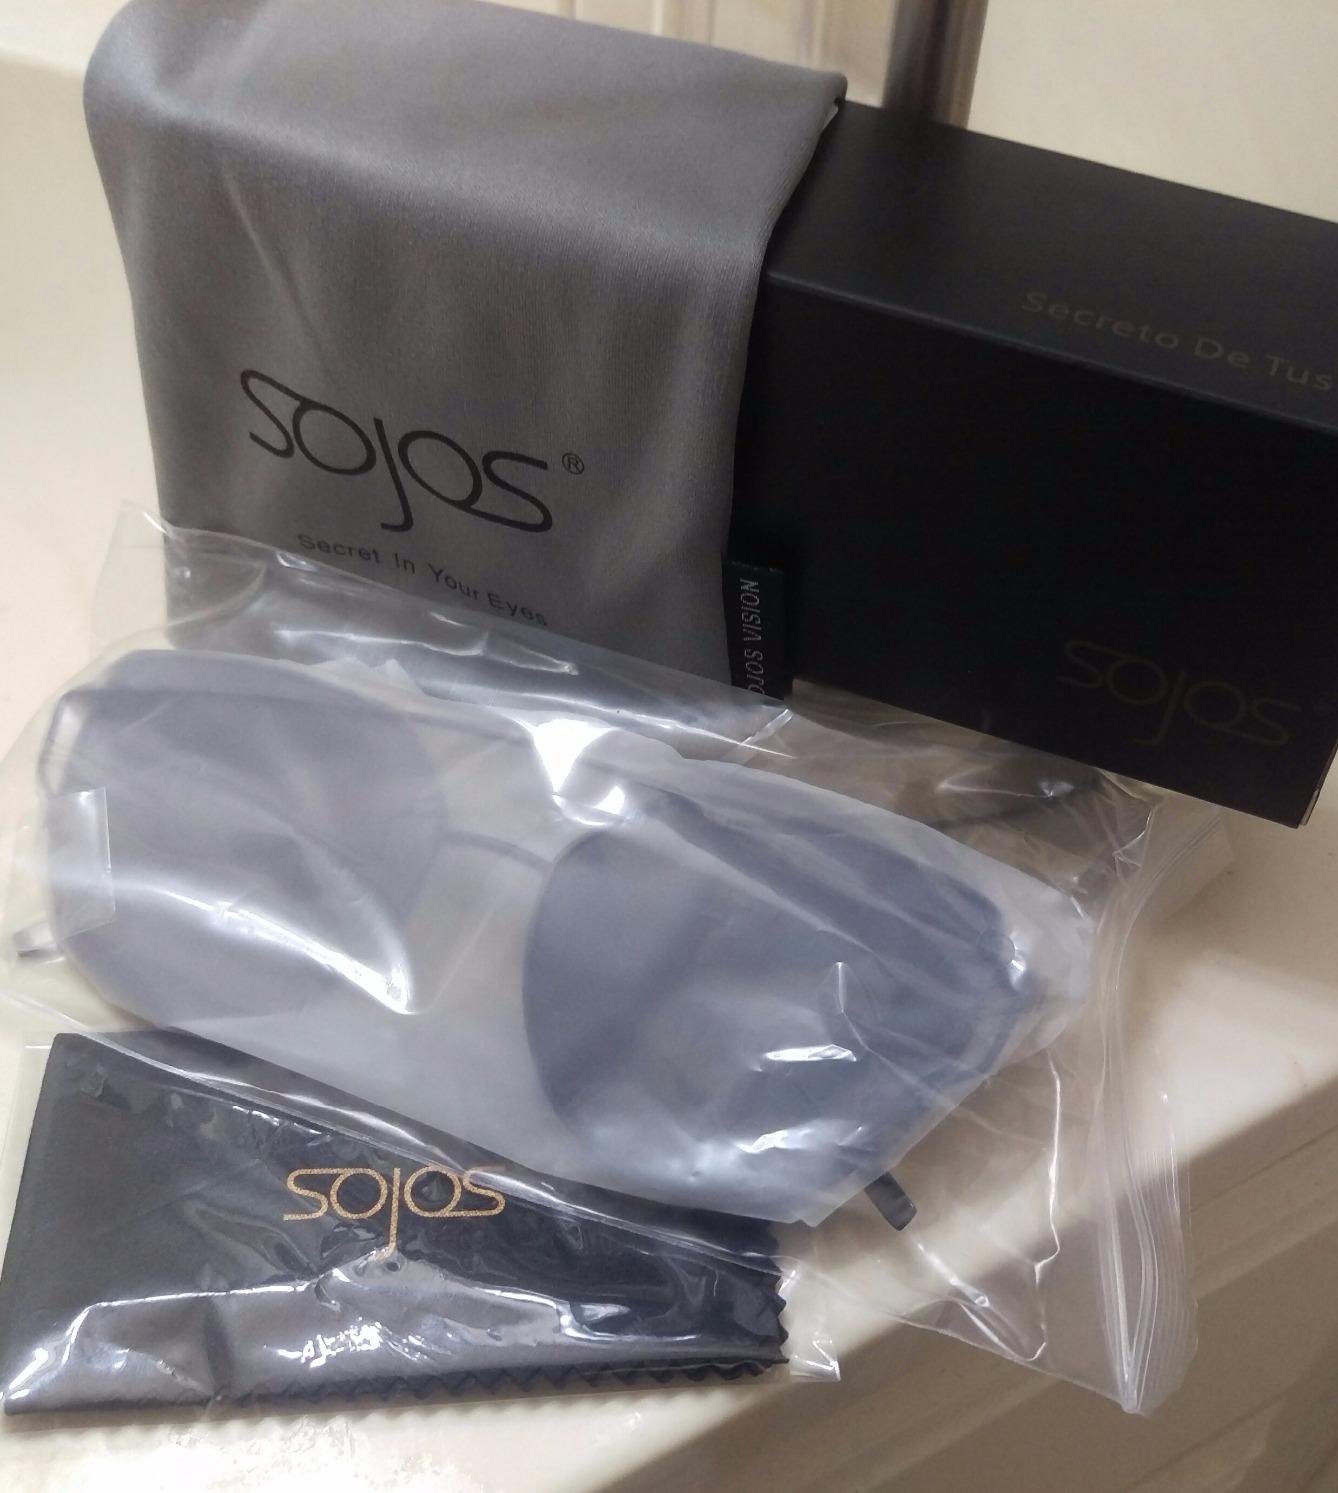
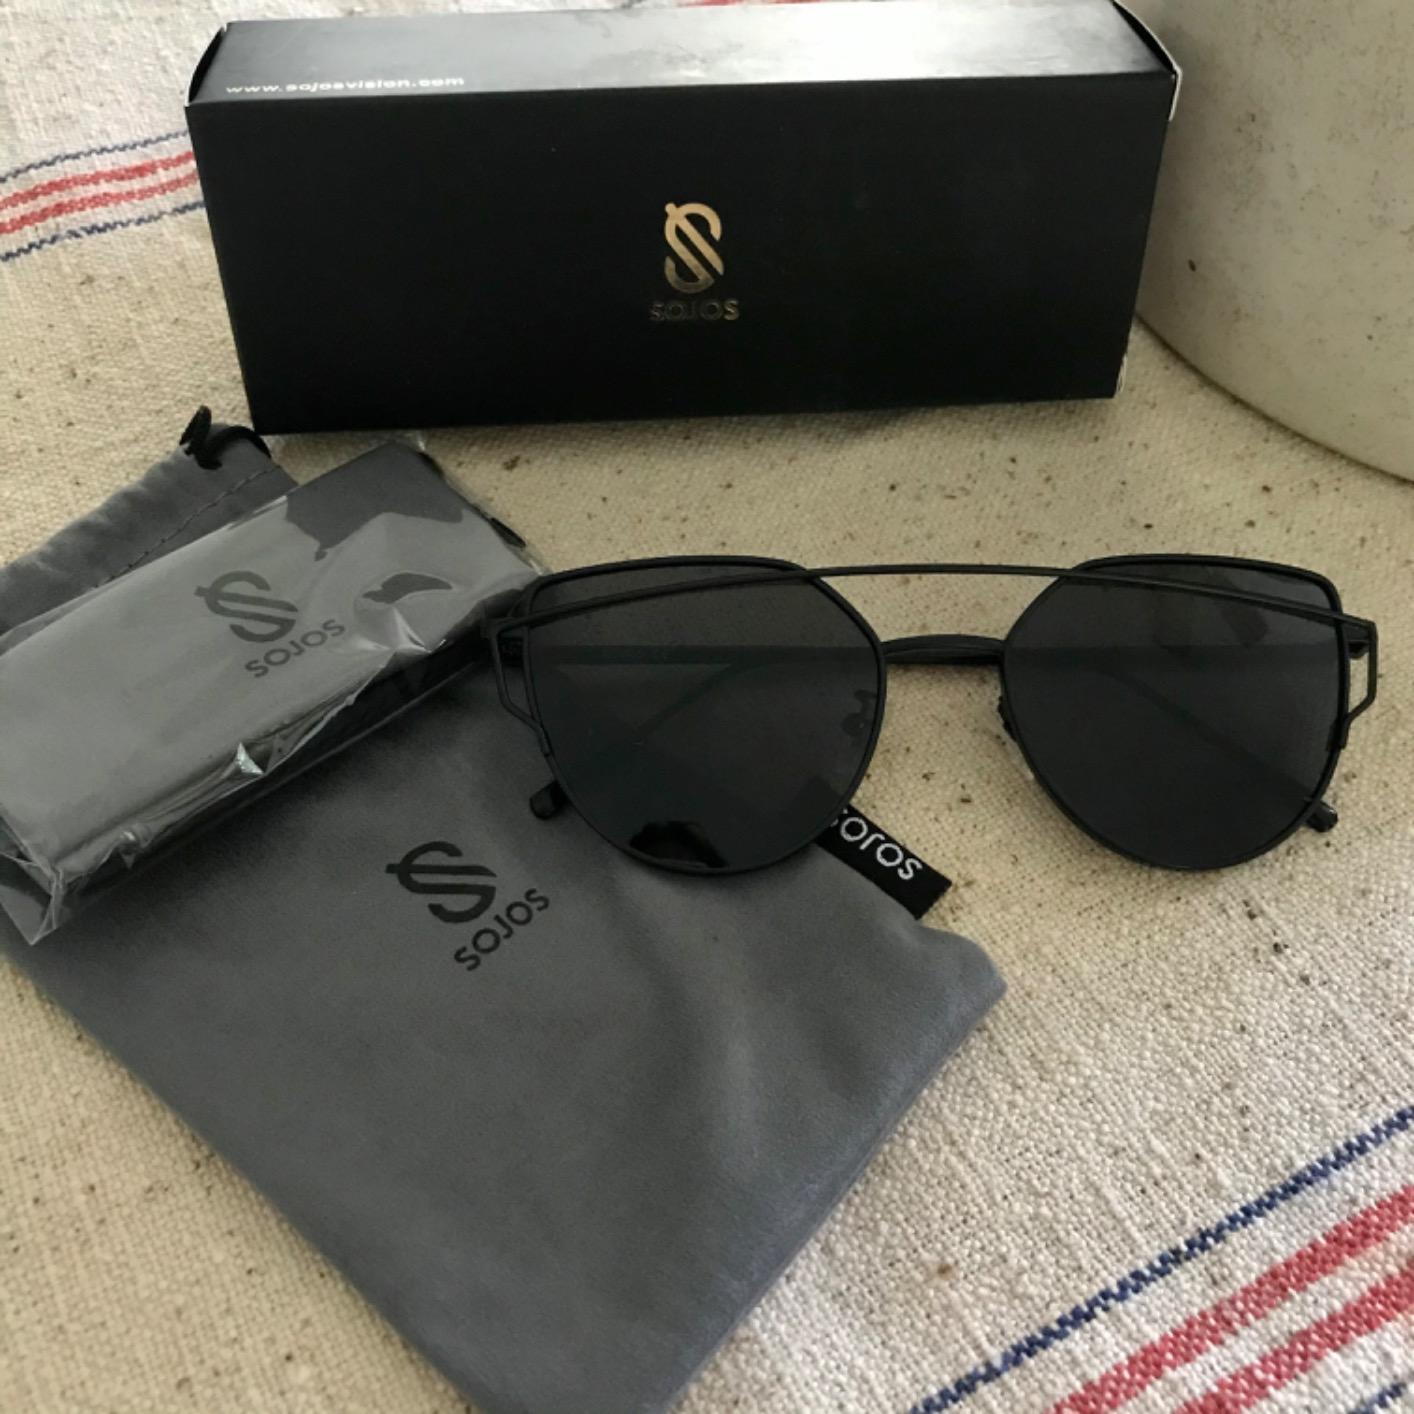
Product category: accessories_sunglasses
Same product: yes